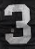
Number: 3